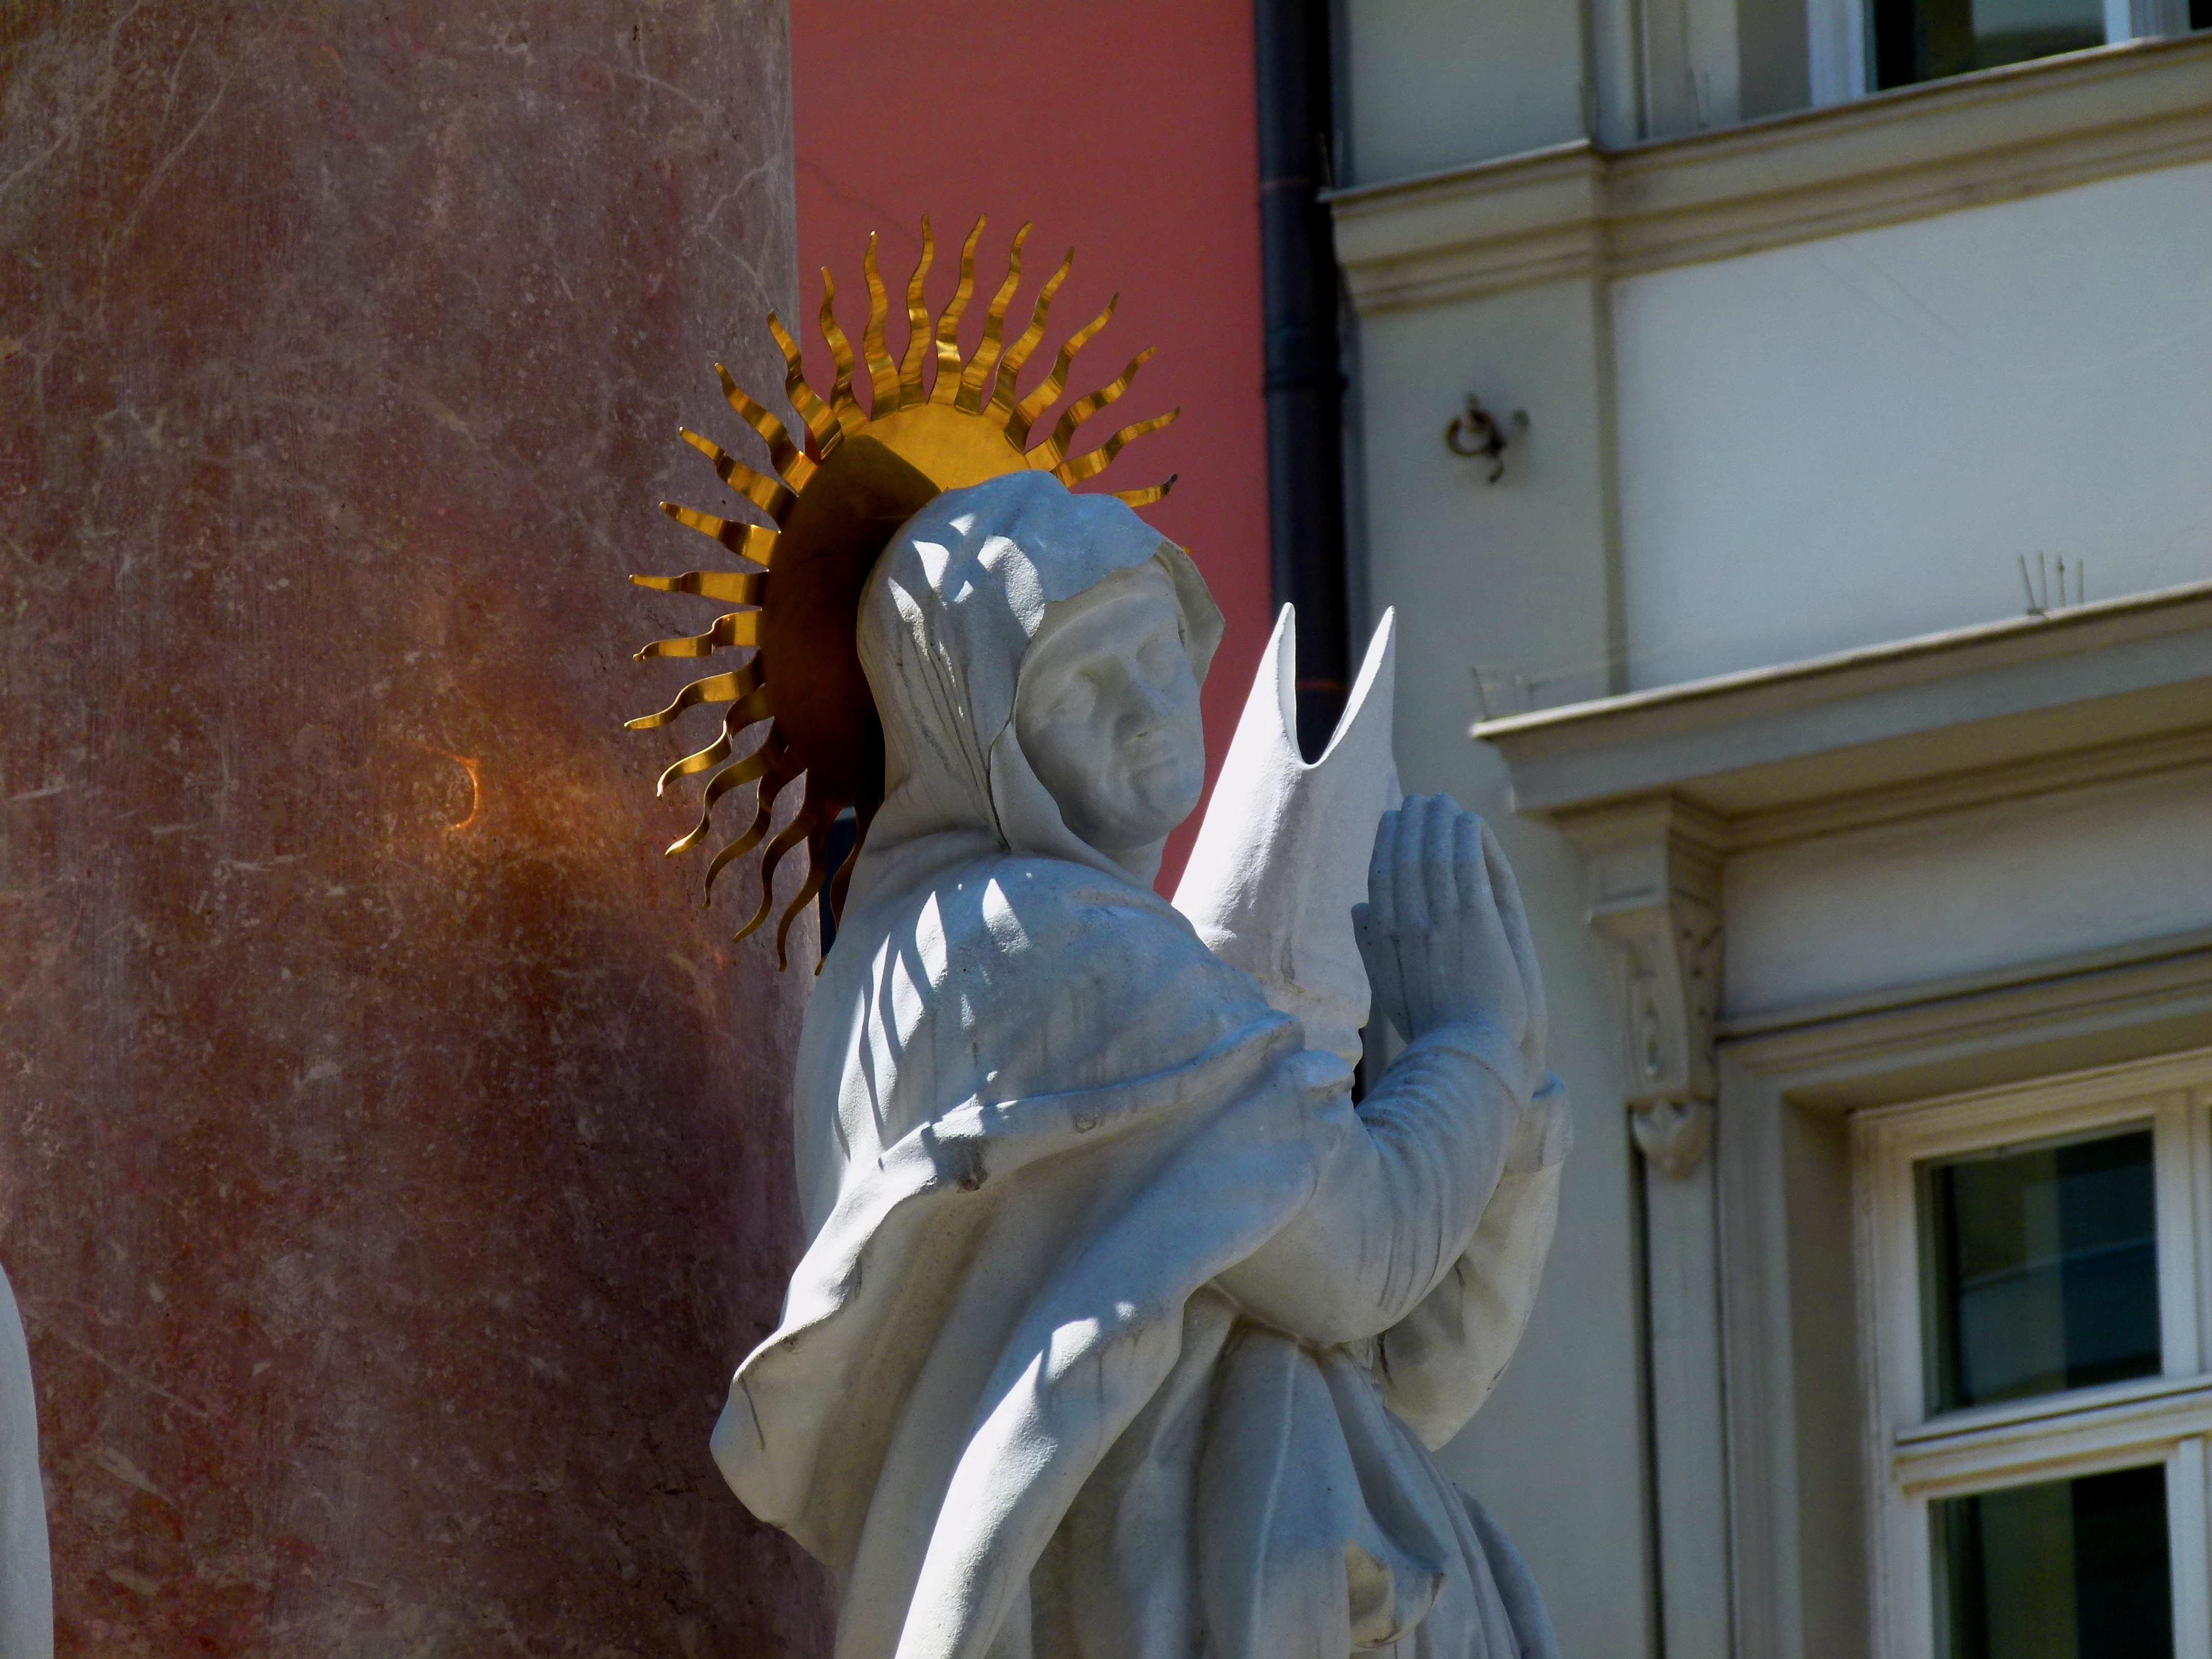
architecture, building, monument, statue, pillar, monk, religion, landmark, facade, church, bible, ornament, places of interest, old town, sculpture, angel, art, figure, temple, holy, image, area, romanesque, historically, romanesque church, protestant, rhaeto romanic